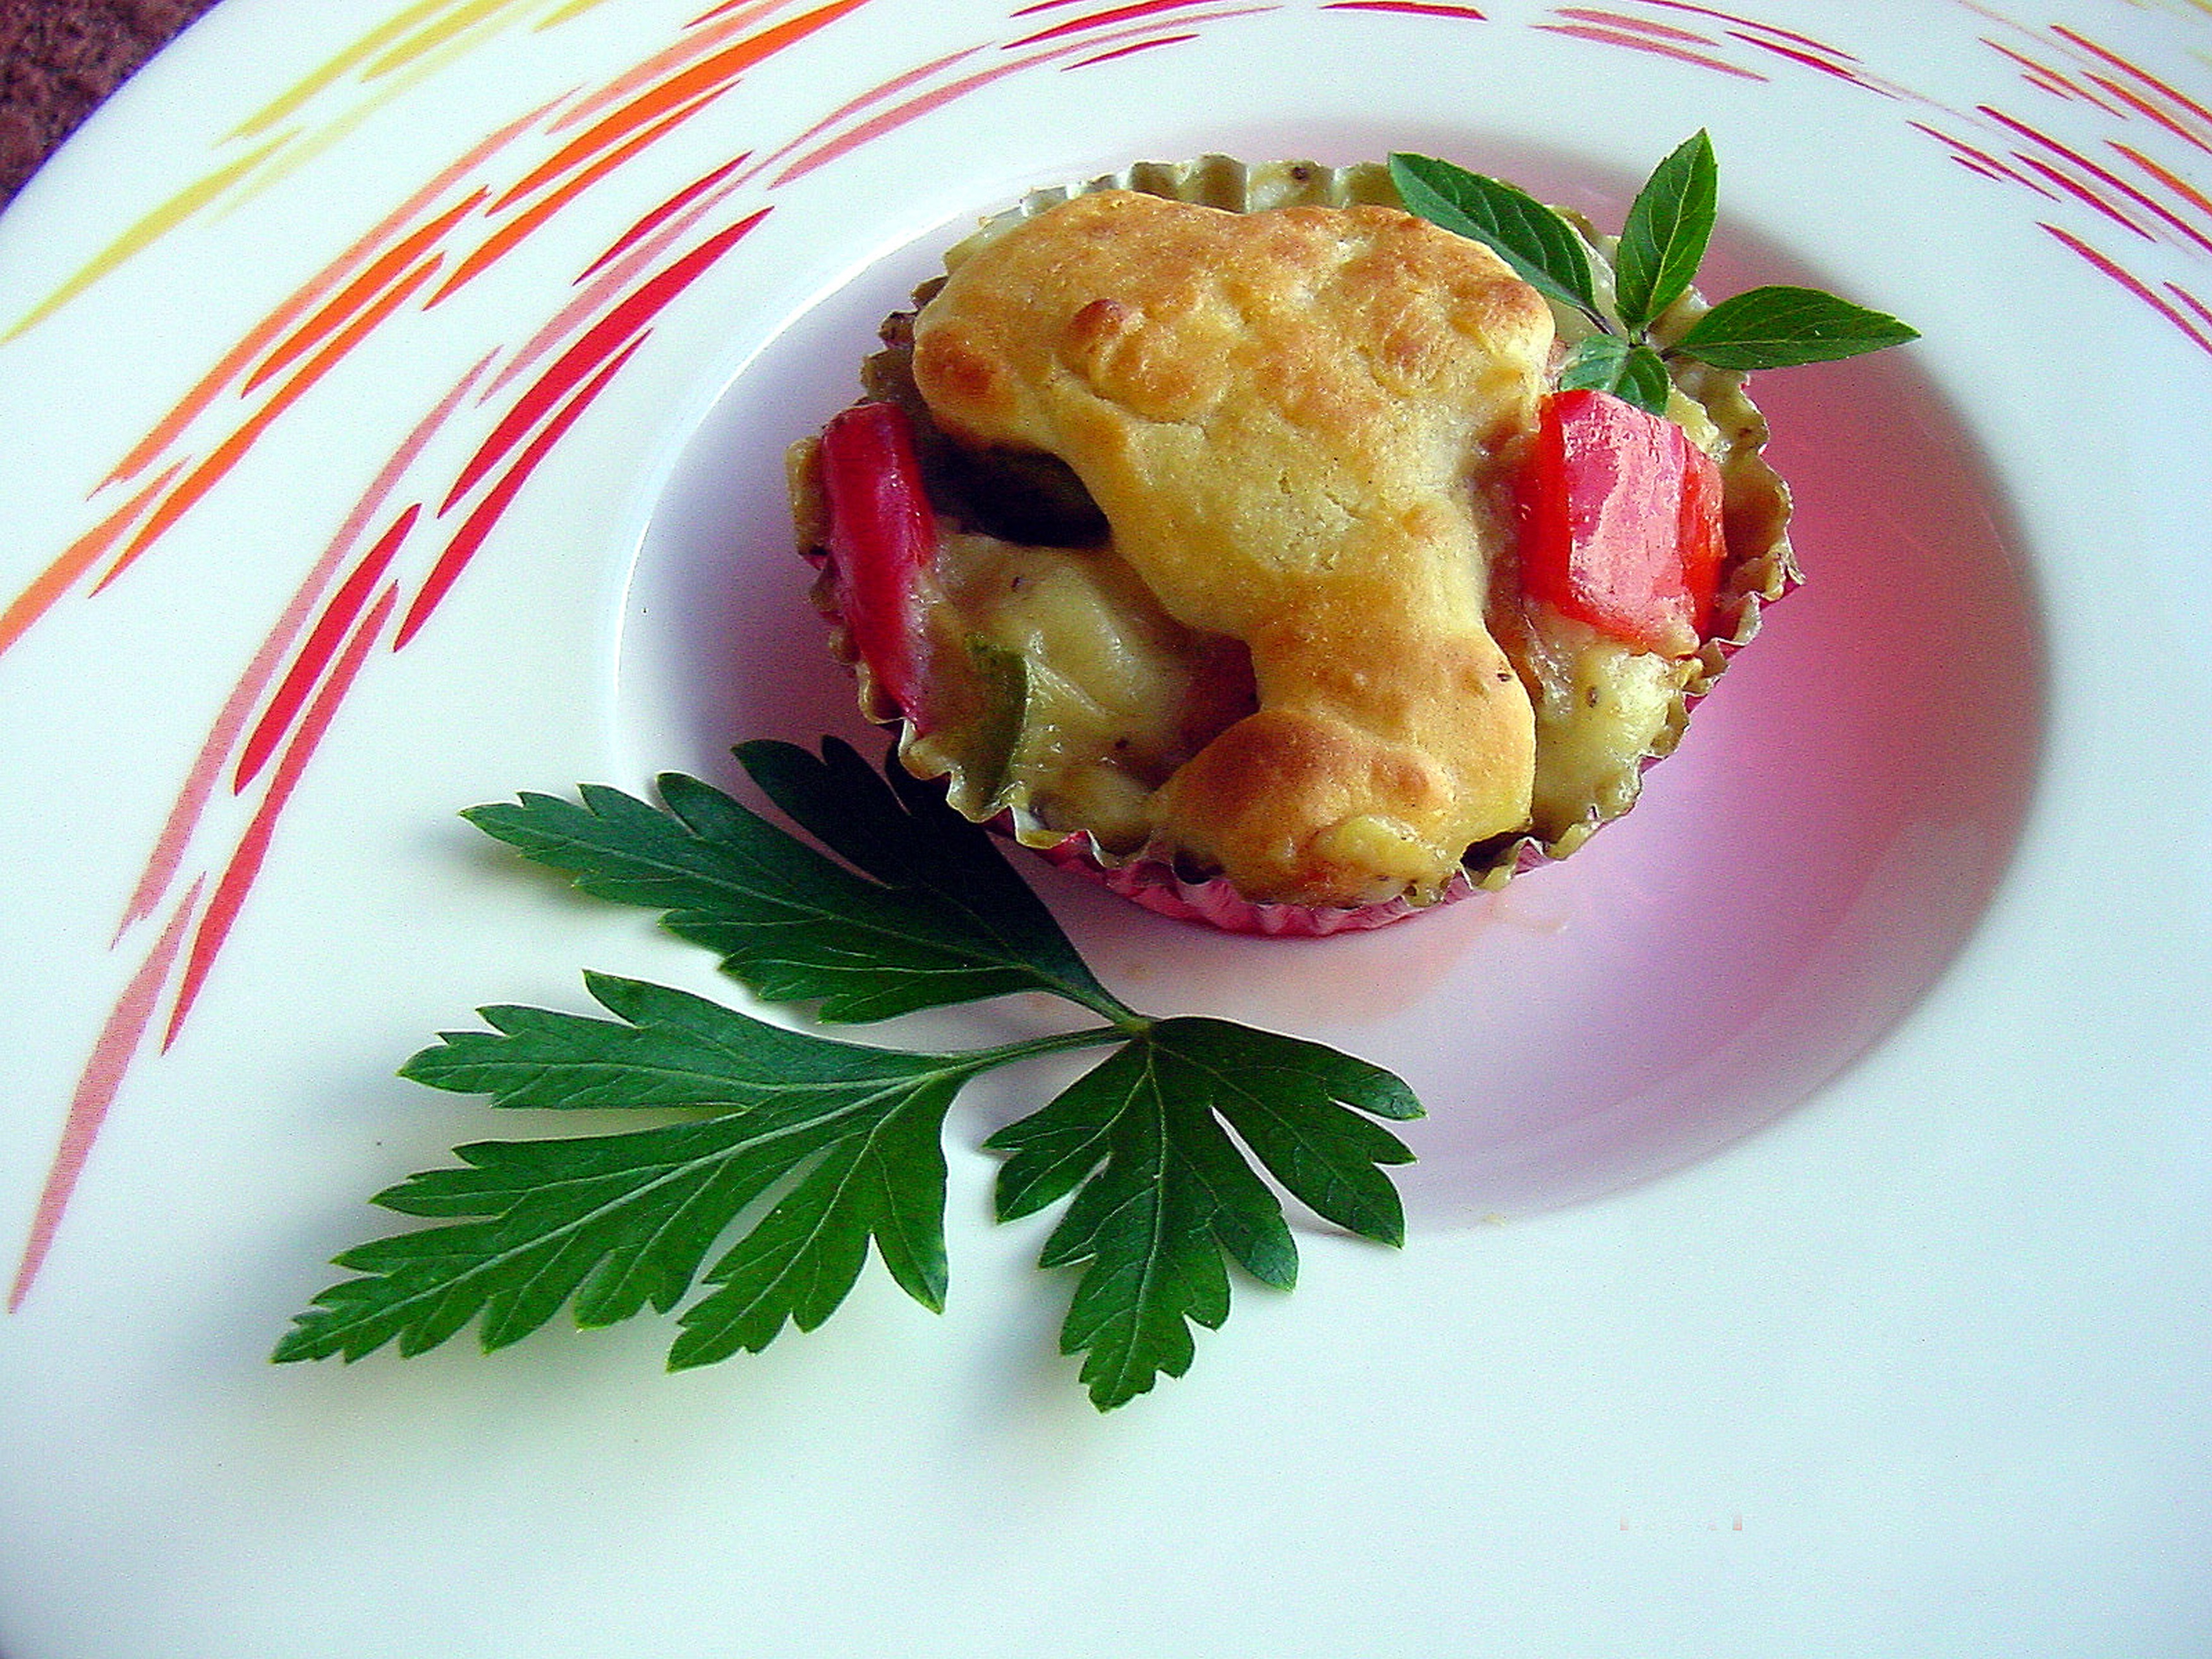
plant, fruit, dish, meal, food, produce, vegetable, breakfast, dessert, cuisine, strawberry, strawberries